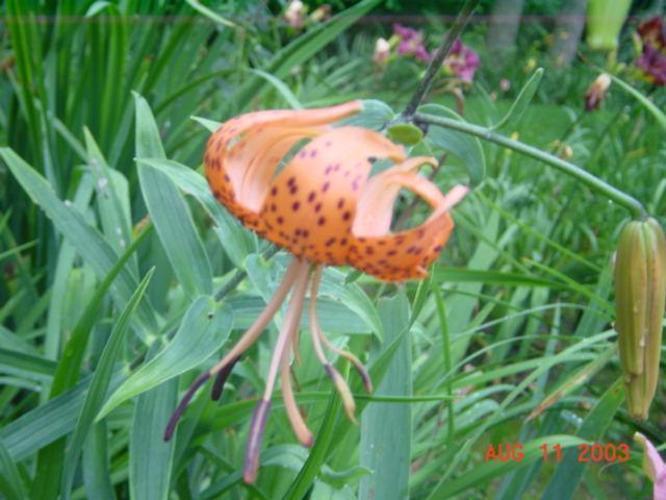
Flower: Tigerlily